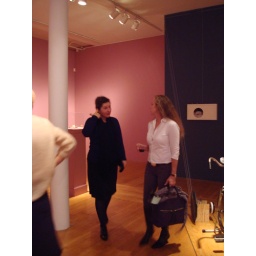
Trip to Boston - Fall 2007Parallax Conference - MassArtartist's reception, dutch mountains golden clogs, in situiris